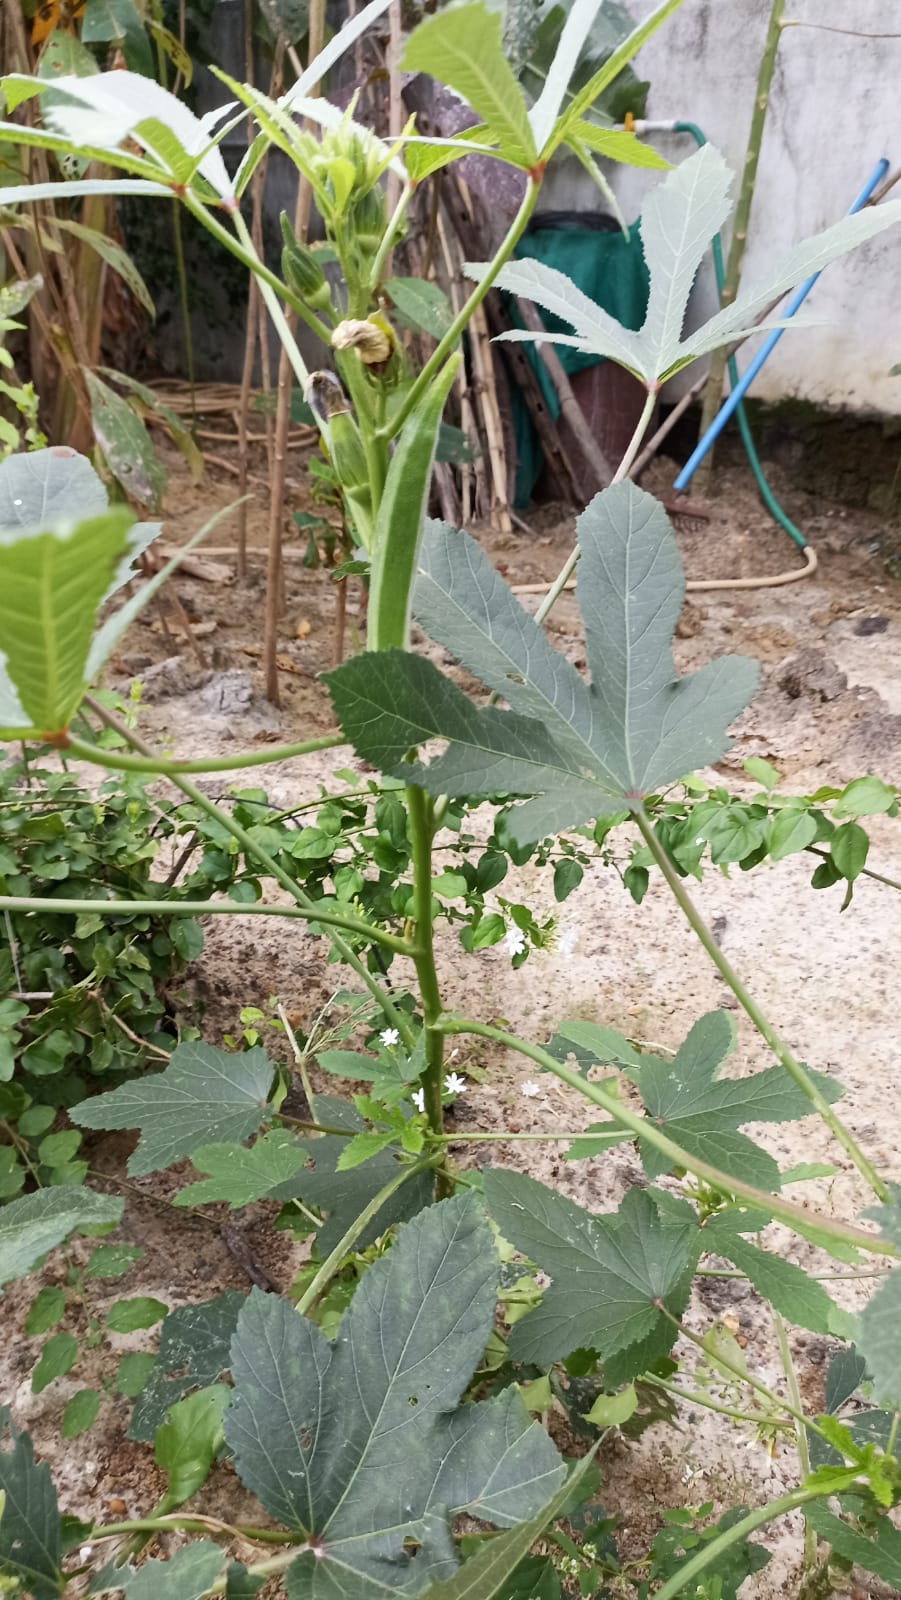
Label: Mature